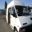
Label: truck